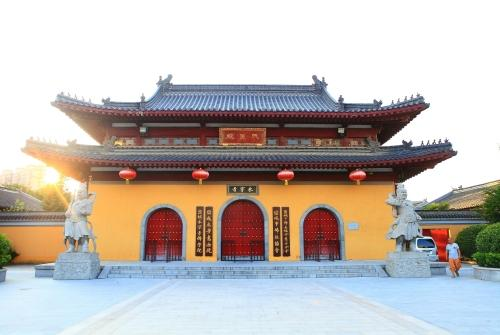
地标名称：护国永宁寺
所在城市：盐城市·亭湖区